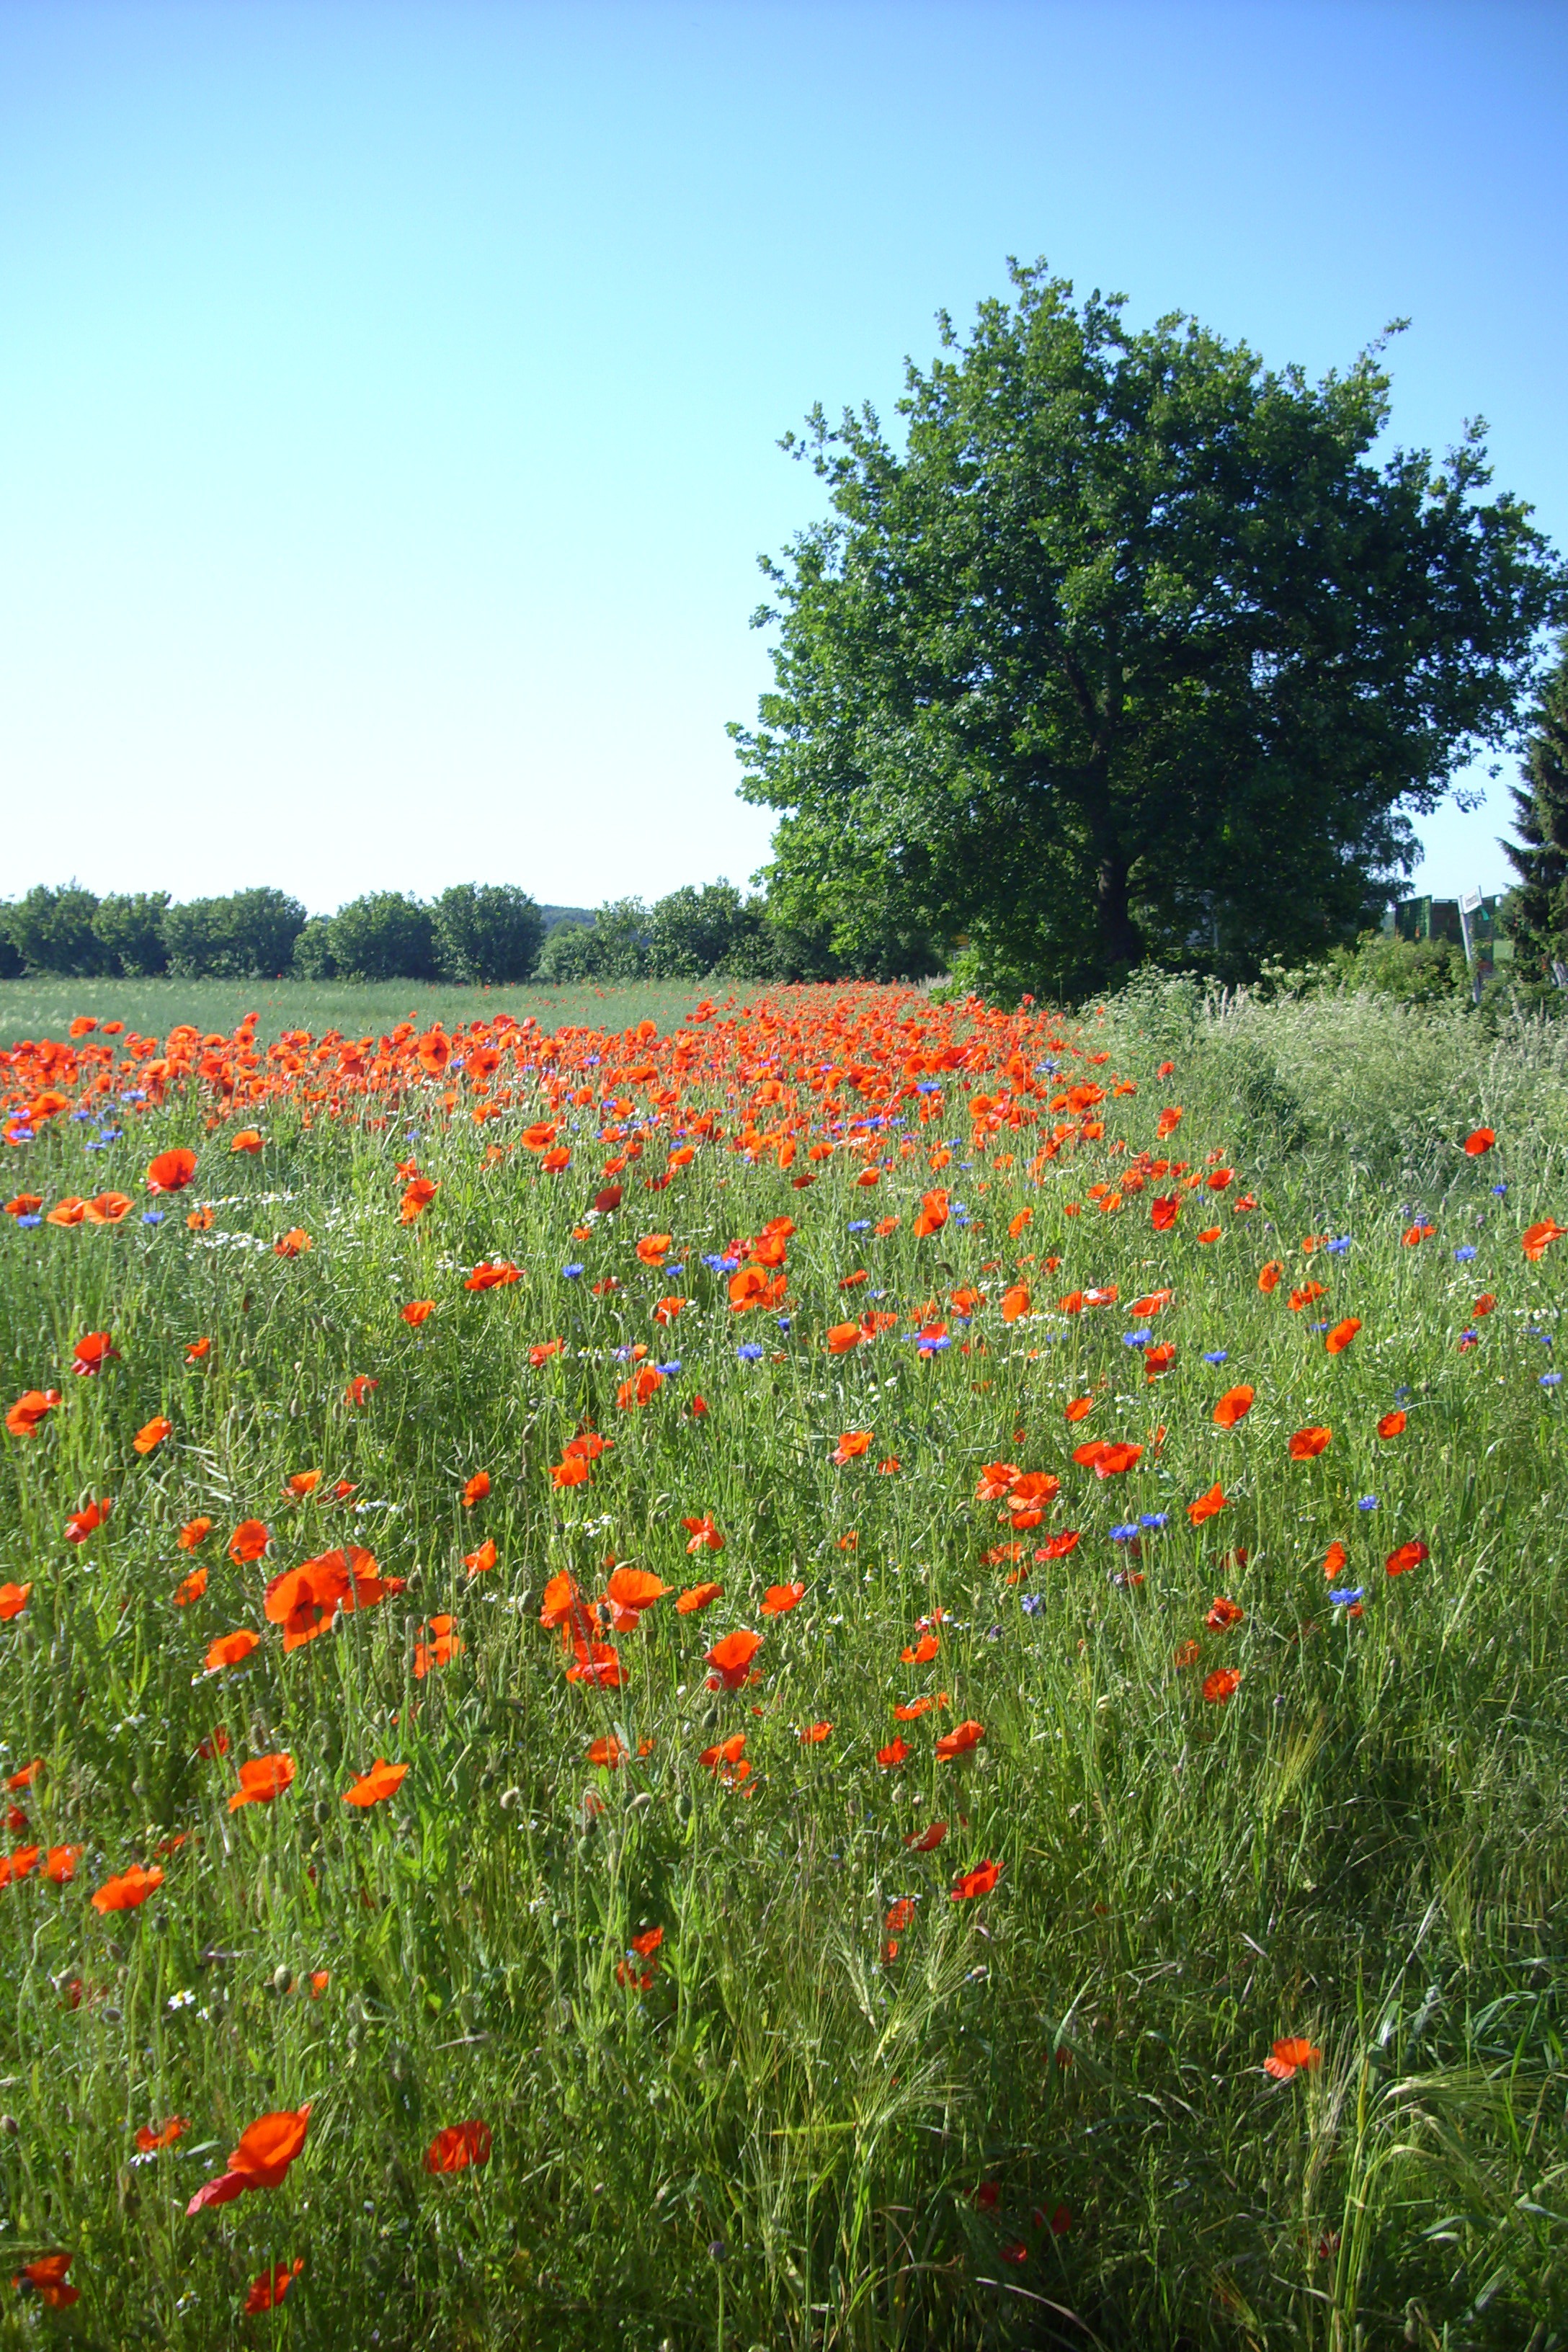
nature, grass, plant, field, meadow, prairie, flower, summer, pasture, botany, flora, plain, wildflower, grassland, poppy, poppies, habitat, ecosystem, coquelicot, rural area, flowering plant, field of rapeseeds, edge of field, natural environment, grass family, land plant, poppy family